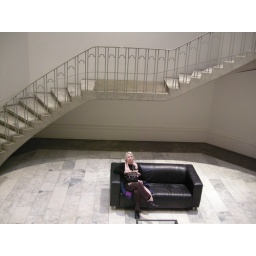
woman on a black coach in front of stairwell